Skin Diamond

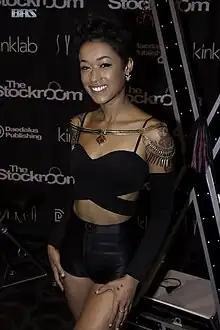
Skin Diamond at AVN Adult Entertainment Expo 2016

Raylin Joy Christensen (born February 18, 1987), formerly known by her stage name Skin Diamond, is an American actress, model, singer-songwriter and pornographic actress.